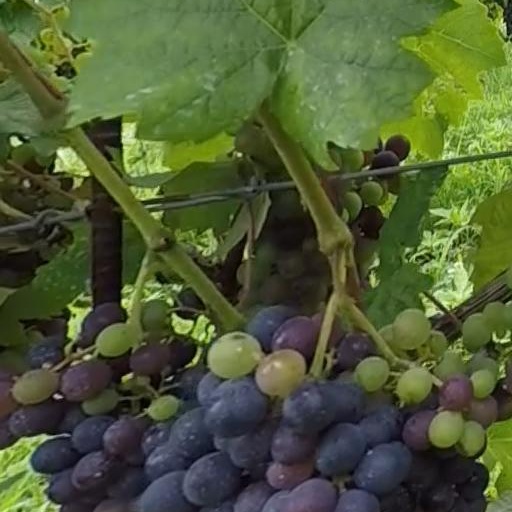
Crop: grape